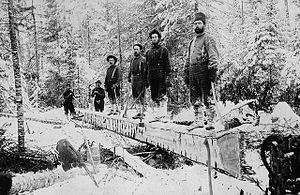
L’équarrissage des bois, équarrissement des bois, est une technique du bûcheronnage et de l'industrie du bois qui vise, ou visait à produire, un bois de section carrée à partir d'un bois rond, appelé « équarri », par élimination des dosses. On dit aussi par exemple, qu'une poutre à douze, seize pouces d'équarrissage, équarrissage est ici synonyme de « grosseur »
Le commerce du bois d'œuvre sur la rivière des Outaouais, correspond à la production de produits du bois au XIXᵉ siècle par le Canada sur la zone couverte par la Rivière des Outaouais, destinée aux marchés britannique et américain. C'est l'industrie principale des colonies historiques du Haut-Canada et du Bas-Canada, et elle crée un type d'entrepreneur connu sous le nom de lumber baron, baron du bois d'œuvre. Le commerce du bois carré, puis du bois scié, conduit à la croissance de la population et la prospérité des collectivités dans la vallée de l'Outaouais, en particulier la ville de Bytown. Les produits étaient principalement Pinus resinosa et Pinus strobus. L'industrie a duré jusqu'en 1900 environ, lorsque les marchés et les stocks ont diminué.